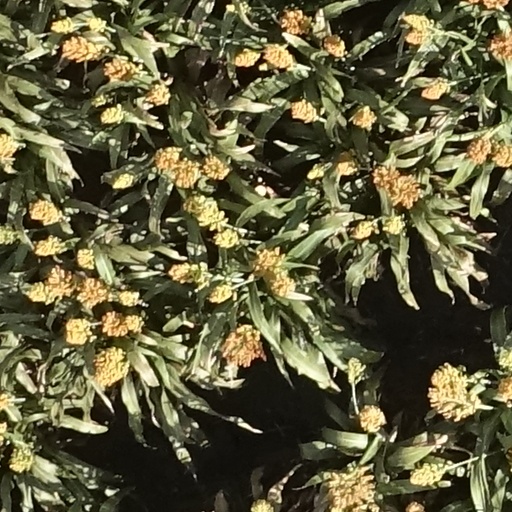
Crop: sorghum